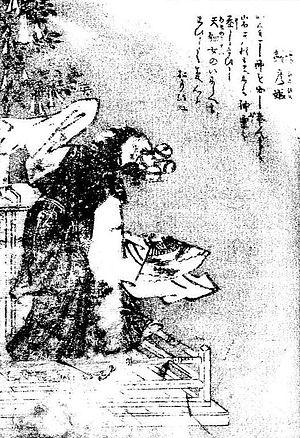
Gazu hyakki tsurezure bukuro est le quatrième album de l'artiste japonais Toriyama Sekien de la célèbre série Gazu Hyakki Yagyō publiée c.1781. Ces albums sont des bestiaires surnaturels, collections de fantômes, d'esprits, d'apparitions et de monstres dont beaucoup proviennent de la littérature, du folklore et d'autres arts japonais. Ces œuvres ont exercé une profonde influence sur l'imagerie yōkai ultérieure au Japon.